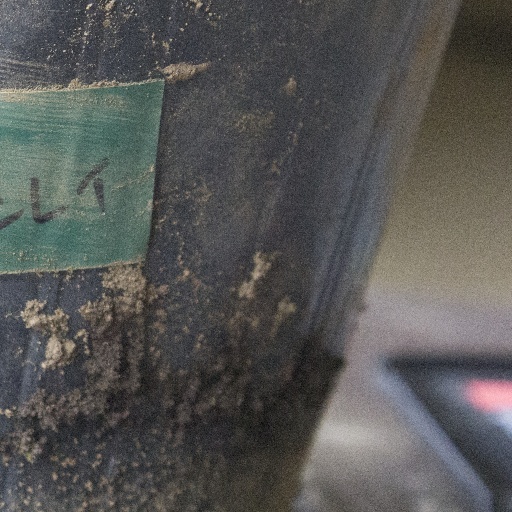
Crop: soybean